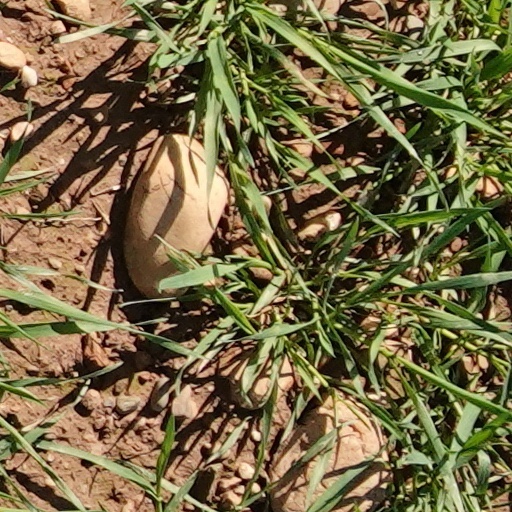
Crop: wheat